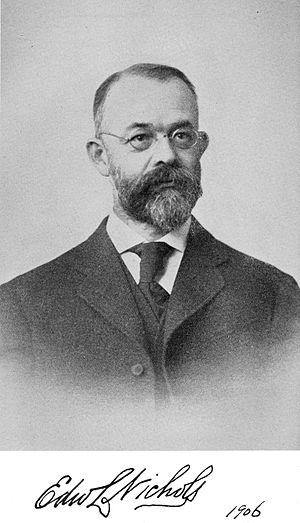
Edward Leamington Nichols, né le 14 septembre 1854 à Royal Leamington Spa et mort le 10 novembre 1937 à West Palm Beach, est un physicien américain, fondateur, en 1893, de la revue scientifique Physical Review.